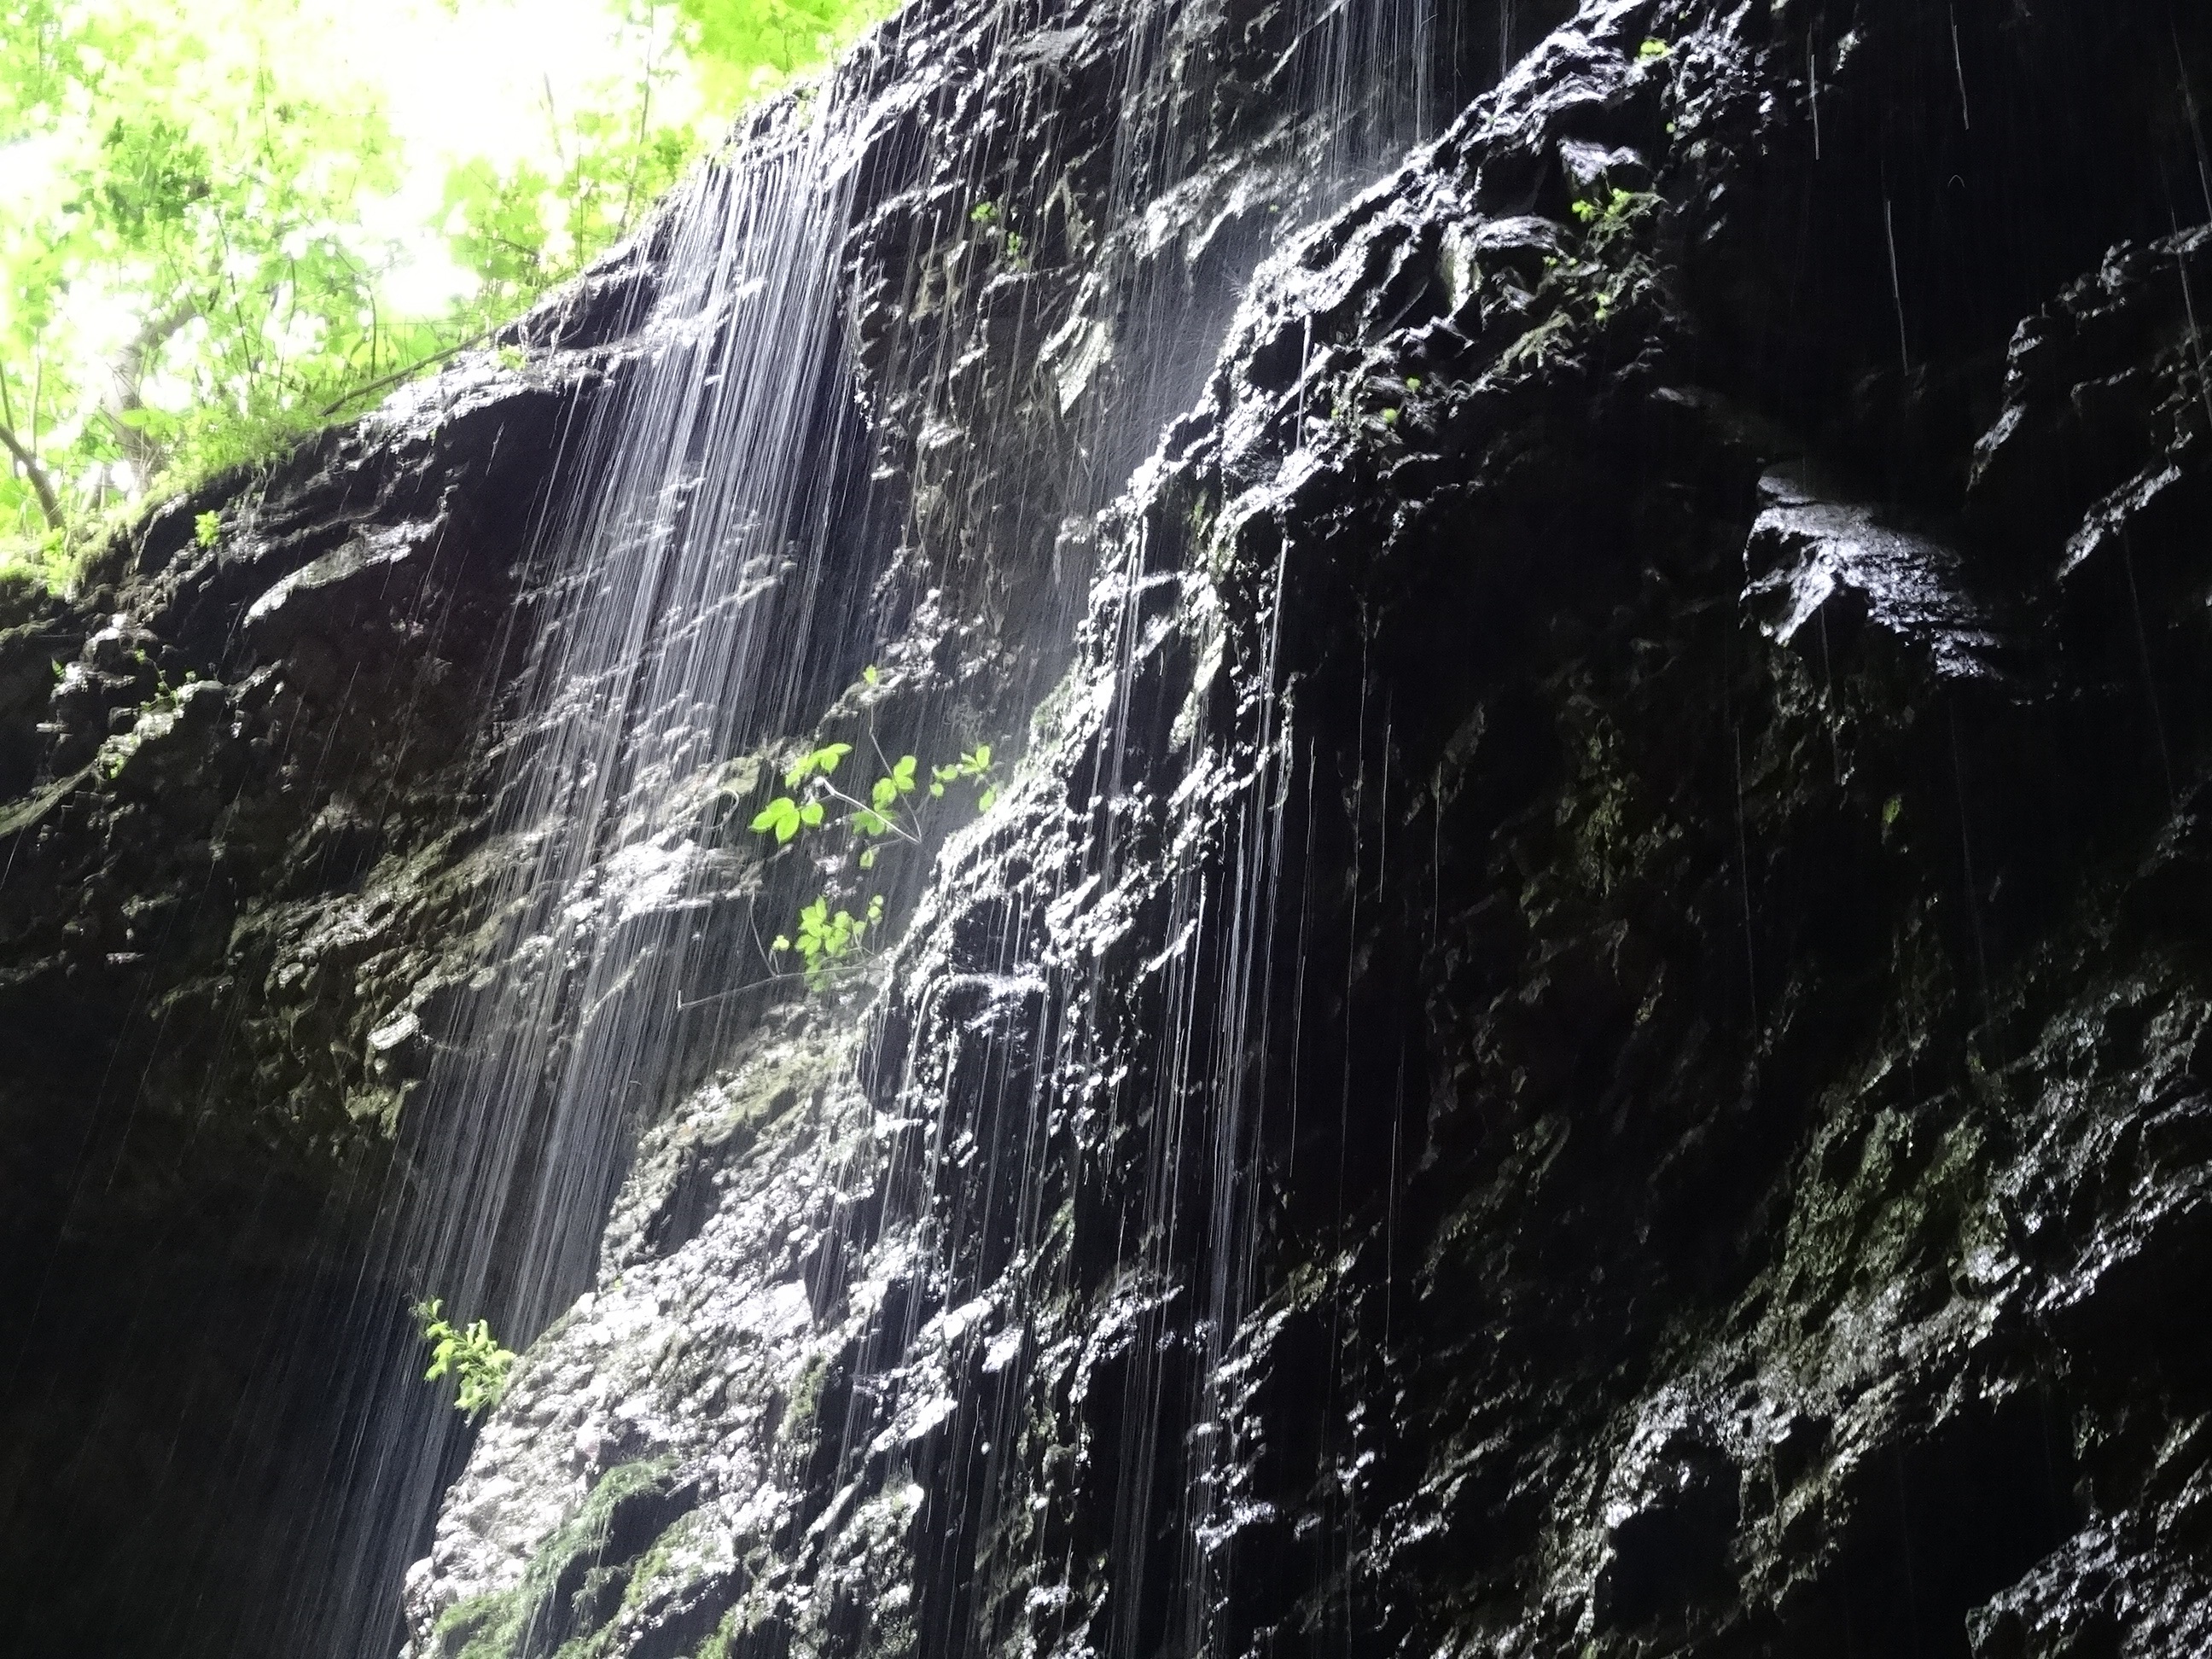
water, rock, waterfall, adventure, cliff, gorge, canyon, terrain, body of water, ravine, water feature, geological phenomenon